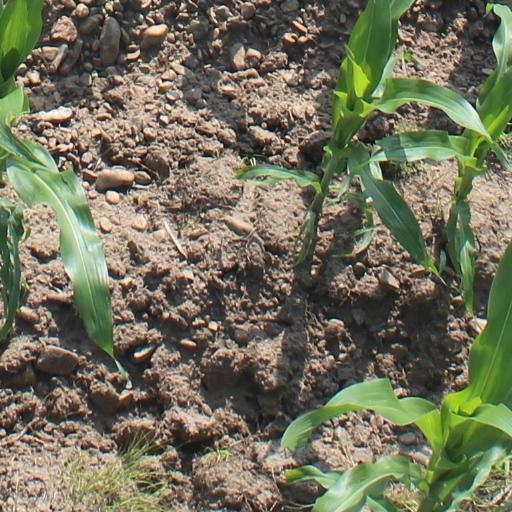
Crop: maize; corn